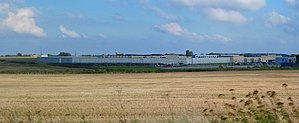
Storstrøm Fængsel / Fængslet
Storstrøm Fængsel set fra motorvejen.
Storstrøm Fængsel på Nordfalster i 2017
Storstrøm Fængsel er et lukket fængsel med plads til 250 indsatte. Fængslet åbnede i 2017 og er pt. Kriminalforsorgens mest moderne og bedst sikrede. Det er beliggende i Nørre Alslev på Falster i Guldborgsund Kommune. Fængslet erstatter det 150 år gamle statsfængsel i Vridsløselille. Den 10. december 2012 tog justitsminister Morten Bødskov og Guldborgsunds borgmester John Brædder det første spadestik til fængslet. Den samlede pris for det nye fængsel er på cirka en milliard kroner.